Sandnes Church (Vestland)

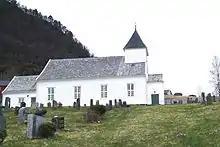
View of the church

Sandnes Church (also known as ) is a parish church of the Church of Norway in Masfjorden Municipality in Vestland county, Norway. It is located in the village of Masfjordnes, right on the shore of the Masfjorden. It is one of the three churches in the Masfjorden parish which is part of the Nordhordland prosti (deanery) in the Diocese of Bjørgvin. The white, wooden church was built in a long church design in 1845 using plans drawn up by the architect Eiler Hagerup Holtermann who based his designs on plans drawn by Hans Linstow. The church seats about 370 people.